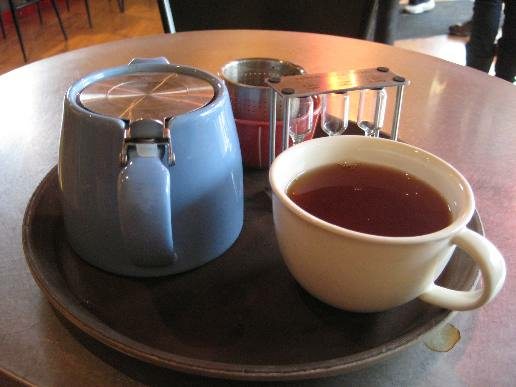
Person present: No